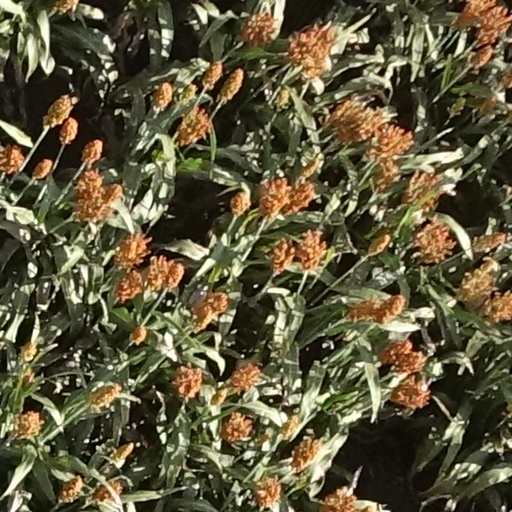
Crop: sorghum